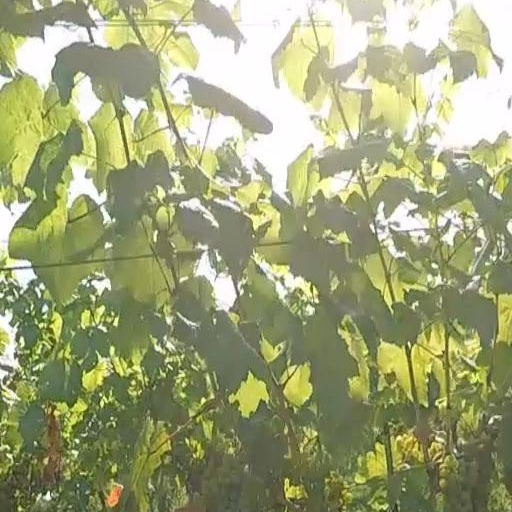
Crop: grape